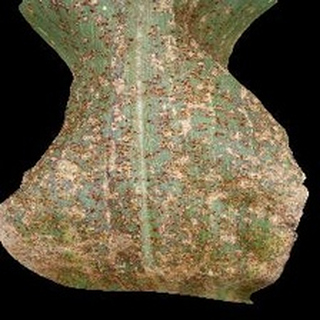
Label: corn_common_rust